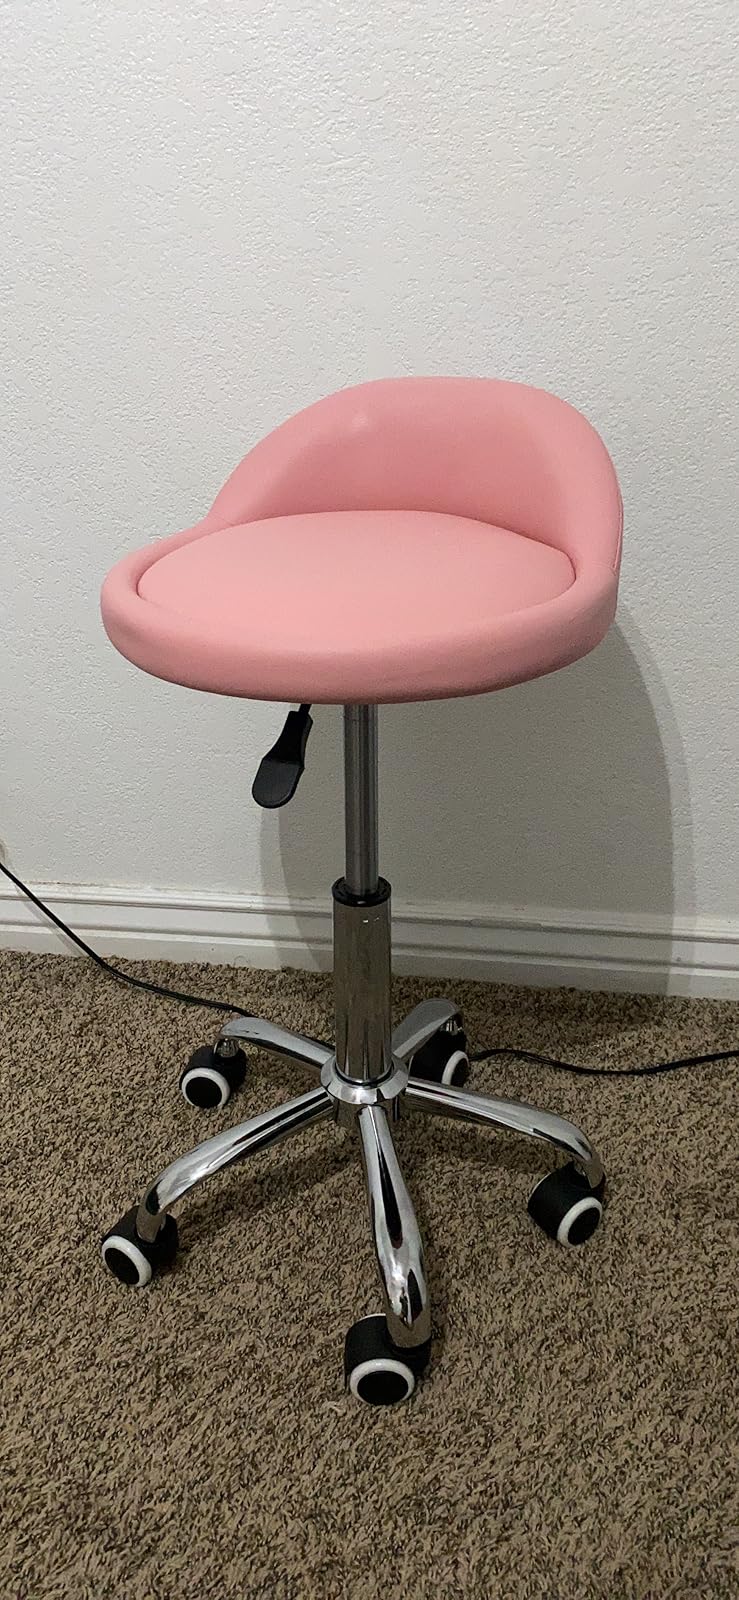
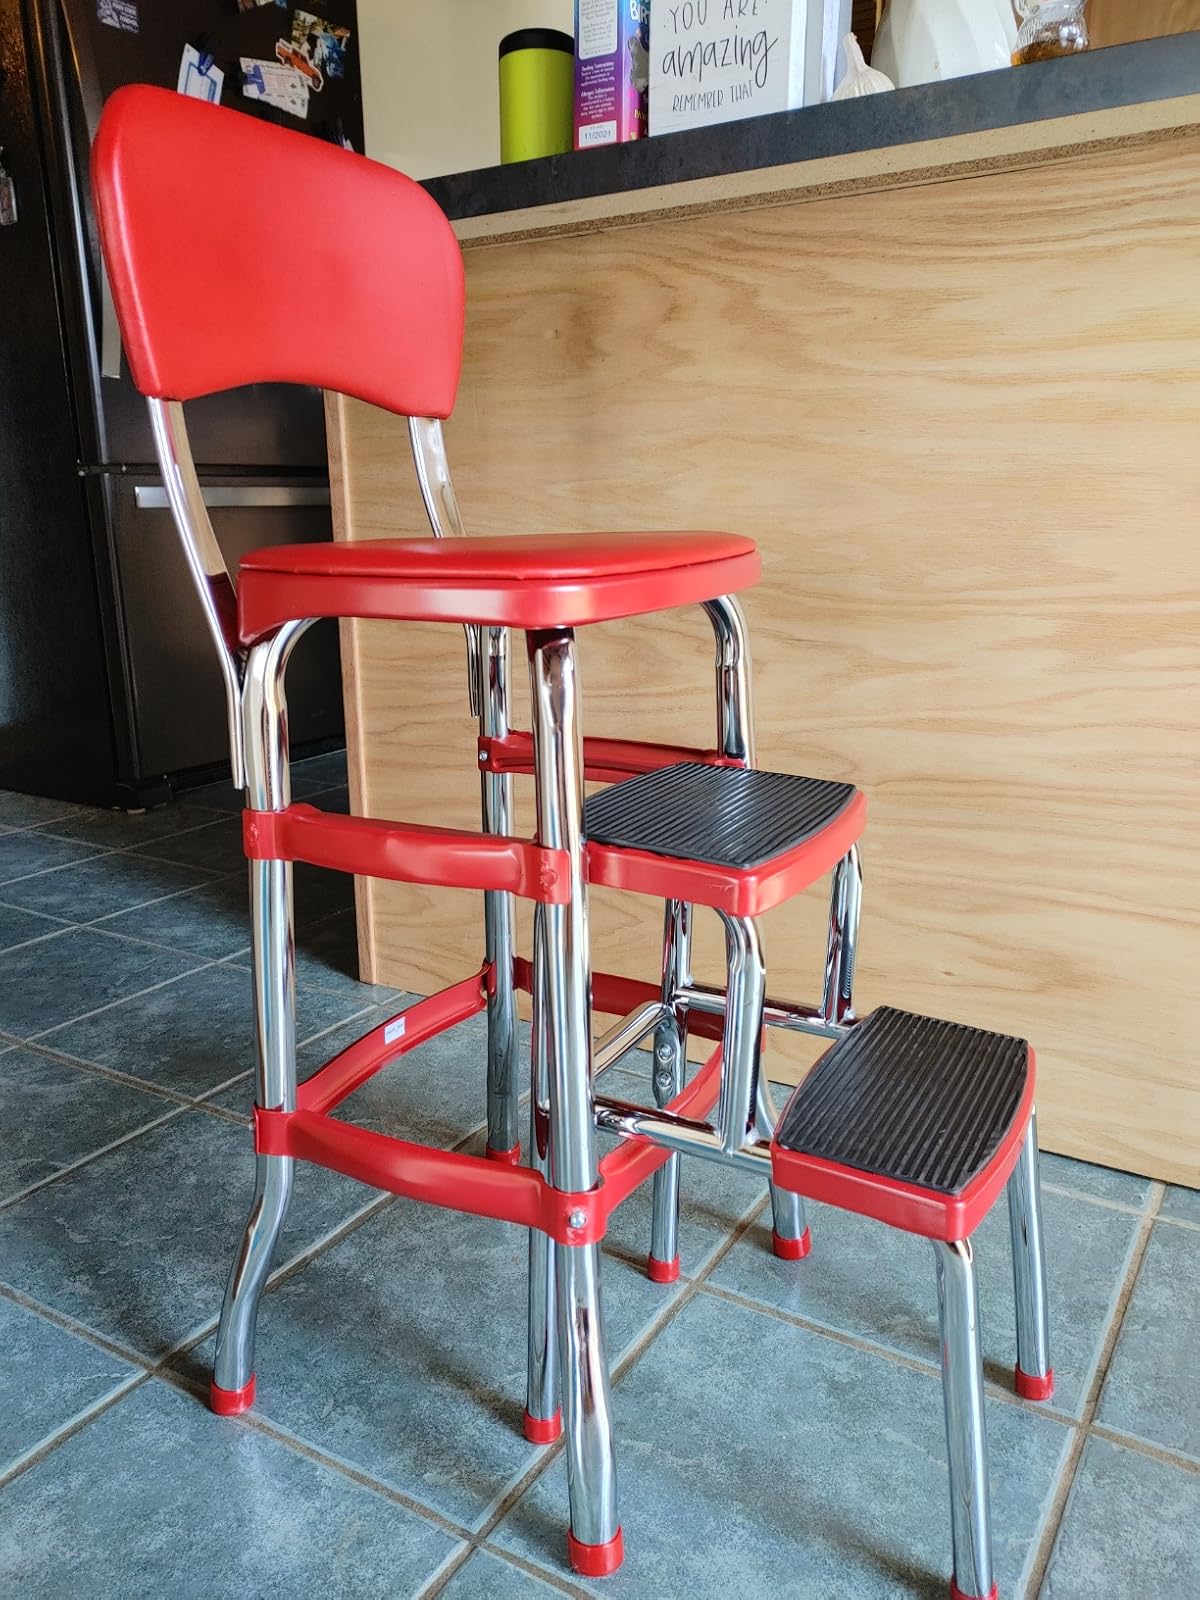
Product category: items_chair
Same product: no